Tom Price (American politician)

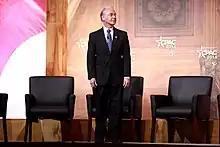
Price speaking on a panel about healthcare at the 2014 CPAC

Price is the sponsor of the Empowering Patients First Act (EPFA), which he first introduced in the 111th Congress and has reintroduced in each Congress since then. Originally intended to be a Republican alternative to Democratic efforts to reform the health care system, it has since been positioned by Price and other Republicans as a potential replacement for the ACA. The bill, among other things, creates and expands tax credits for purchasing health insurance, allows for some interstate health insurance markets, and reforms medical malpractice lawsuits.